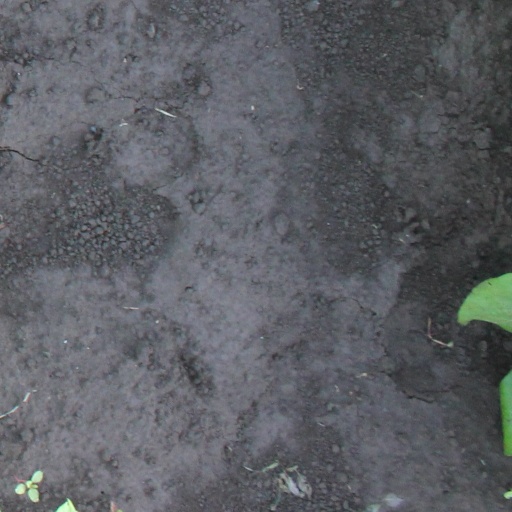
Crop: soybean